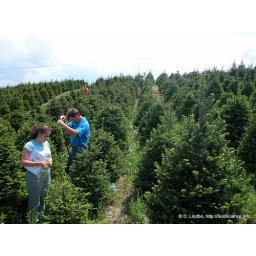
The production of Fraser Fir Christmas trees is a major part of the economy in the mountains of North Carolina.